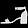
Label: Sandal